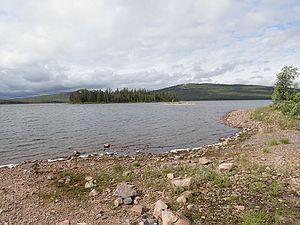
Le Uddjaure est un lac du comté de Norrbotten en Suède.